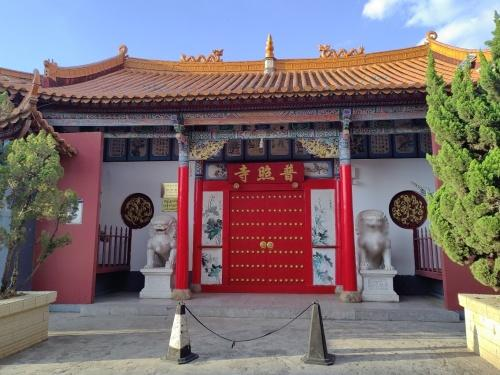
地标名称：普照寺
所在城市：昆明市·官渡区